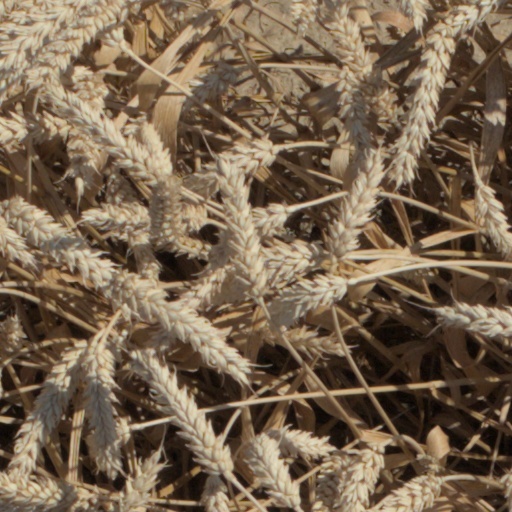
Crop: wheat